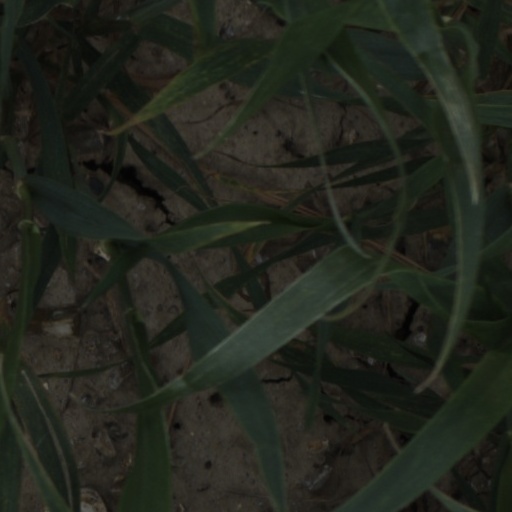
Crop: wheat